Fort Edmonton Park

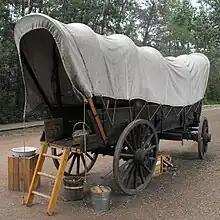
Covered wagon

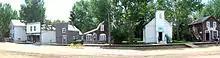
Panorama of a section of 1885 Street

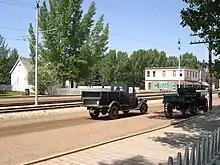
A view of 1905 Street

In this time, Edmonton was established as a city, and in 1905 was selected as the site of the Alberta Provincial Legislature. This coincided with an economic boom that Edmonton enjoyed at the time. The darker side of the boom was that the lack of housing available necessitated a tent city, which may be seen on 1905 Street. Another important event in Edmonton, the opening of the University of Alberta in 1908, is often referenced on this street.